Boix House

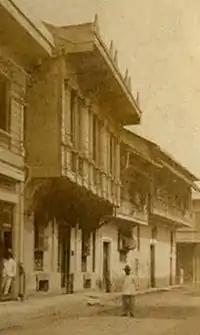
Boix House in the 1900s

The house plan of Boix House was submitted by a certain Marciano Teotico to the "Superior Gobierno" in Manila, dated August 24, 1895. The house was described as having two latrines, two mezzanines, a bathroom, a cellar, a coach house, a servant's quarters, and a vestibule in the ground floor. The second floor, on the other hand, was described in the plan as having two kitchens, a servant's quarters, an interior gallery, a "sala" (living room), a pantry, and three other rooms.